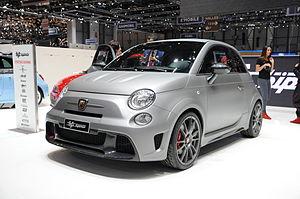
Salon international de l'automobile de Genève 2014
La Fiat 500 Abarth est une automobile sportive élaborée par Abarth sur la base de la Fiat 500 de 2008.